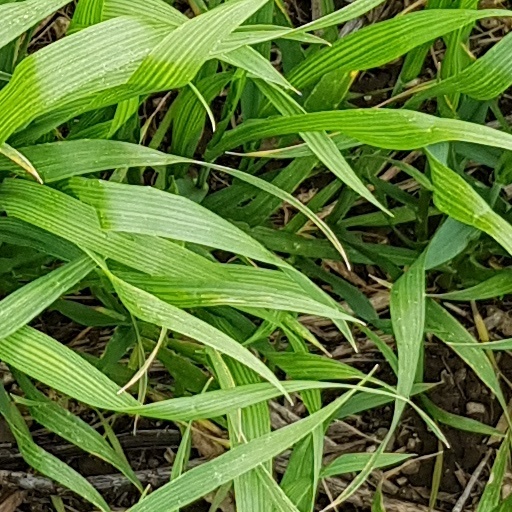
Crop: wheat